Congo Free State propaganda war

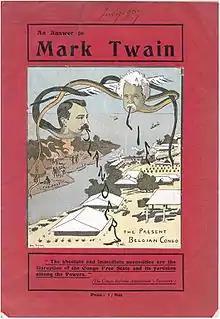
Front cover of "An Answer to Mark Twain", anonymously published in Brussels (1907) in reply to "King Leopold's Soliloquy". Pictured are Mark Twain and E. D. Morel.

Leopold ordered counterattacks refuting all the claims that Morel made. He had his propaganda machine write articles for major newspapers, including "The New York Times", as well as numerous letters to the editor.